Keokuk (Sauk leader)

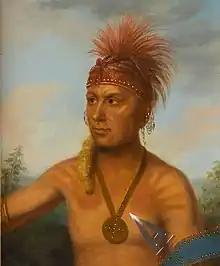
Keokuk in 1826

During the War of 1812, Keokuk convinced fellow tribal members not to leave their principal village, Saukenuk, and also not to fight for the British and war chief Black Hawk. However, many warriors had already left to do so, so Keokuk was also elected a war chief and successfully protected his village through oratory. In 1824, he visited Washington, D.C., with other Native American leaders, including Chief Wapello also of the Meskwaki people (sometimes called the Fox tribe).